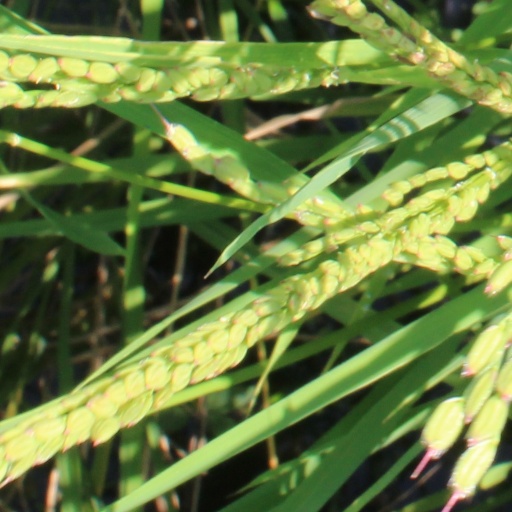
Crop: rice